New York City Marble Cemetery

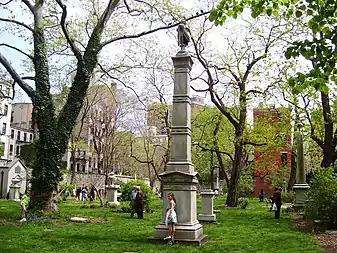
Unlike the nearby New York Marble Cemetery, the New York City Marble Cemetery has monuments and markers at the locations of the underground vaults.

In 1830, recent outbreaks of yellow fever had led city residents to fear burying their dead in coffins just a few feet below ground, and public health legislation had outlawed earthen burials. The New York Marble Cemetery had met this circumstance by constructing and selling underground marble burial vaults. A year later, five partners – Evert Bancker, Henry Booraem, Thomas Addis Emmett, Garret Storm and Samuel Whittemore – organized a similar venture one block east.